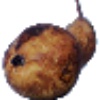
Label: pear_abate